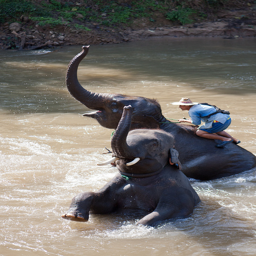
Two elephants frolic in a muddy river with a passenger on one's back.
Two elephants play with a man in the water.
Two elephants are in the water and there is a man on one of their backs.
There are two elephants in the water and a man on the back of one.
a couple of elephants that are in the water